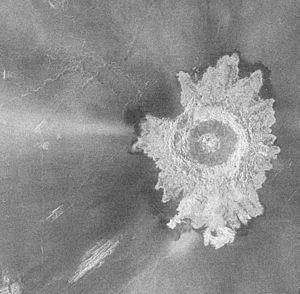
Adivar est un cratère de 30 km de diamètre situé sur Vénus. Il a été nommé en l'honneur de Halide Edip Adıvar. Le cratère est situé juste au nord de la montagne occidentale Aphrodite.
La liste des cratères sur Vénus recense les cratères connus de la planète ainsi que leurs noms.